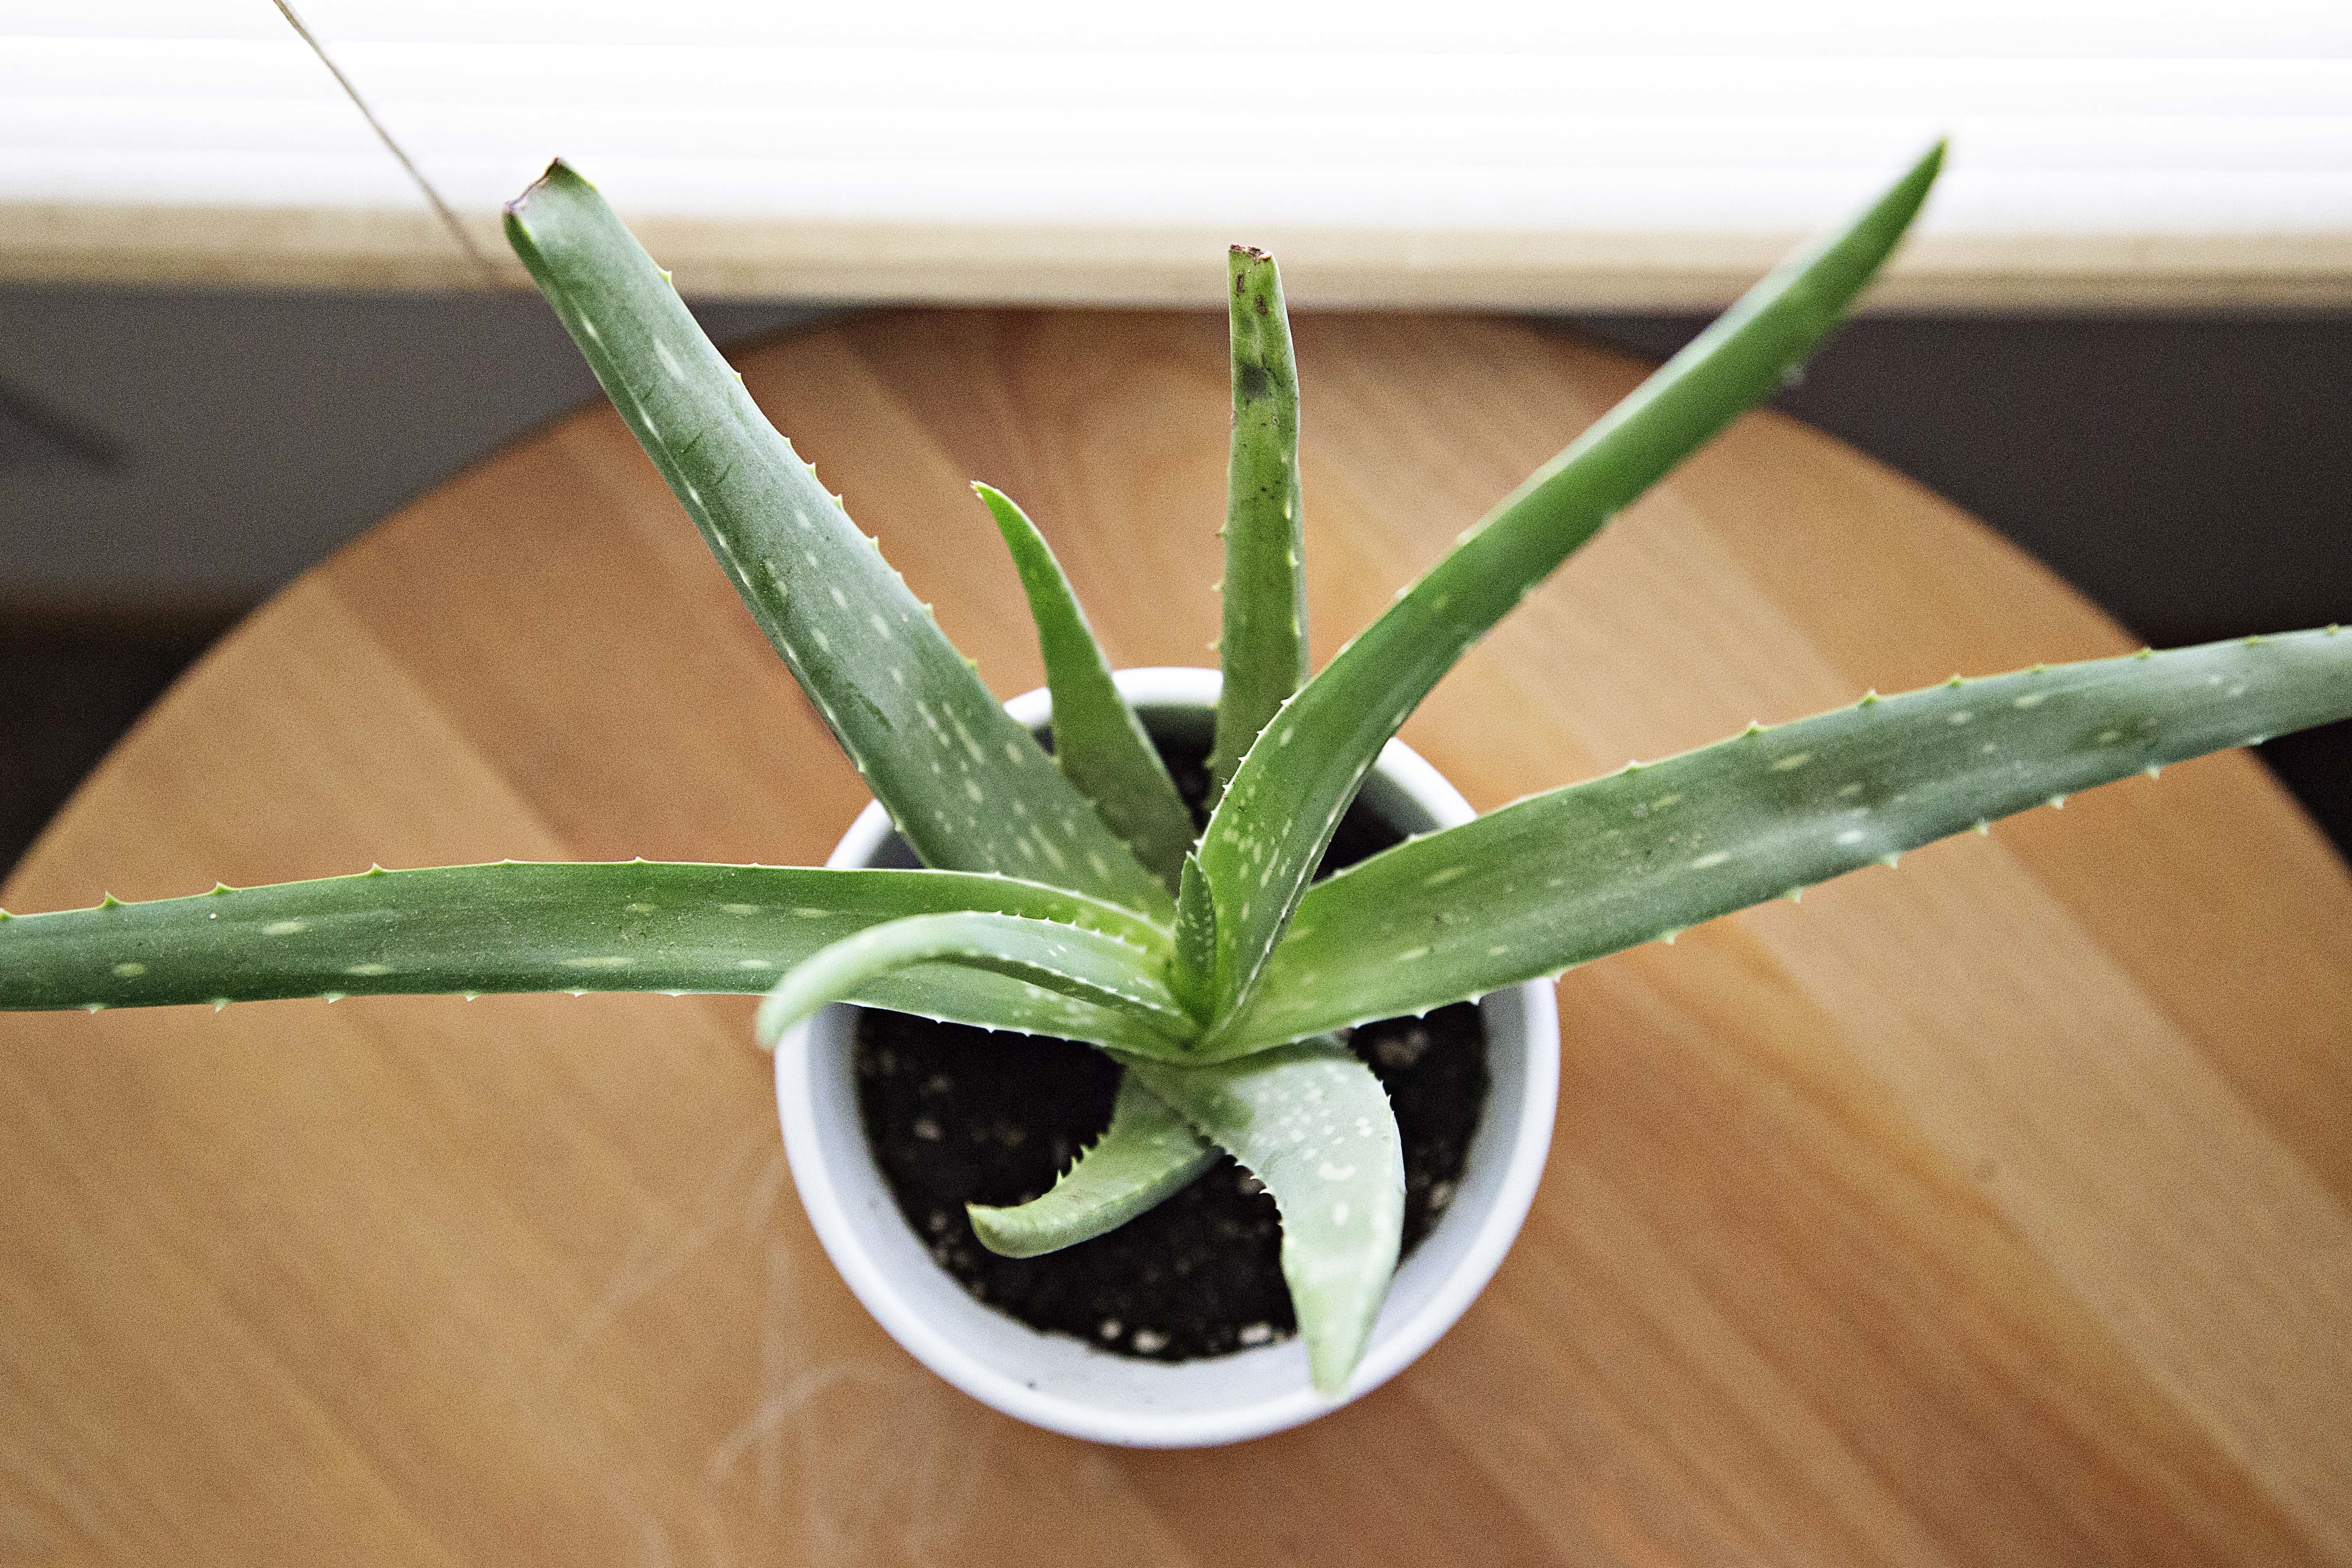
table, nature, plant, leaf, flower, decoration, green, macro, botany, succulent, closeup, flora, botanical, potted, indoors, gardening, growing, aloe, agave, xanthorrhoeaceae, flowering plant, aloe vera, plant stem, land plant